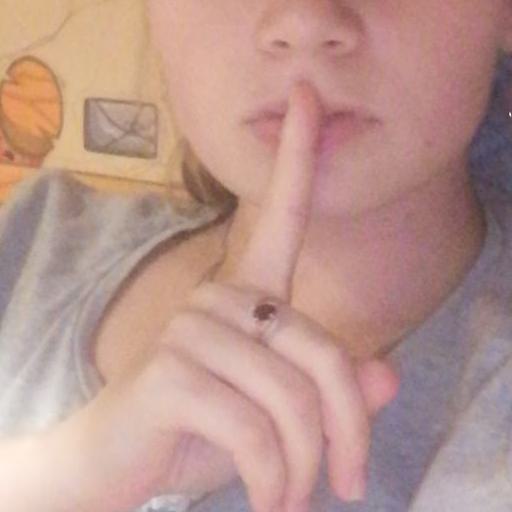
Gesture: mute